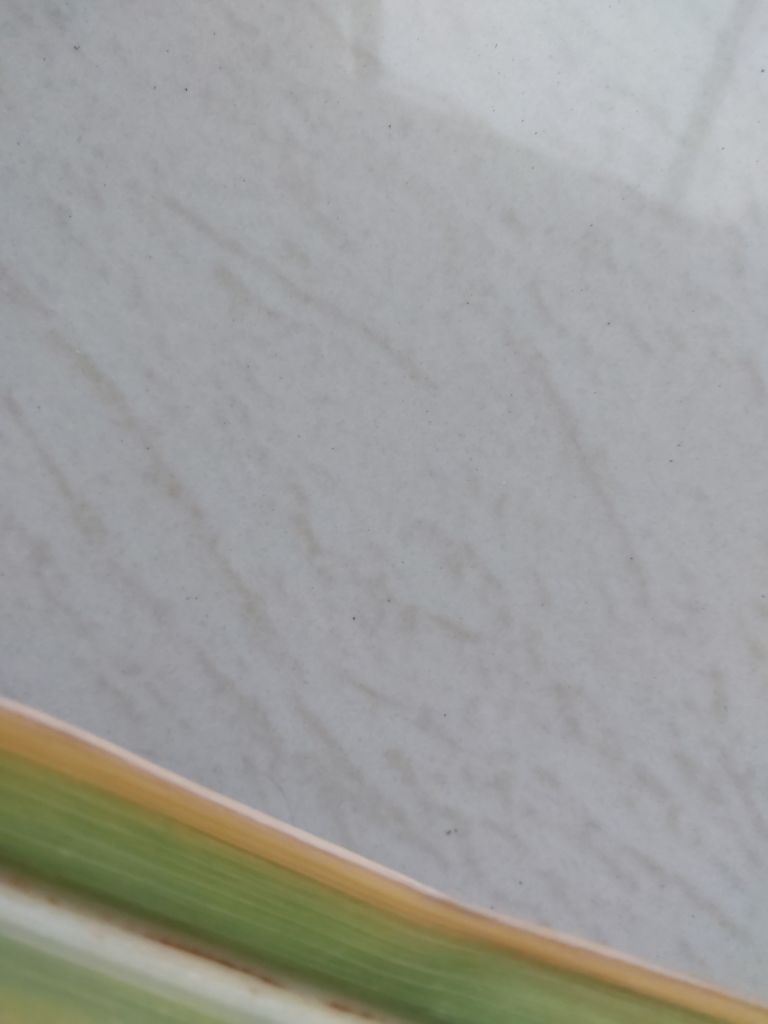
Label: Brown Spot